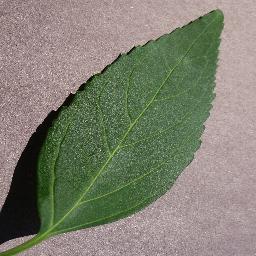
Label: Cherry___healthy